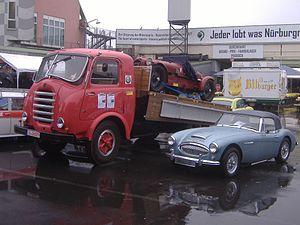
L'Alfa Romeo 450 était un camion de catégorie moyenne polyvalent fabriqué par le constructeur italien Alfa Romeo V.I. de 1947 à 1959.